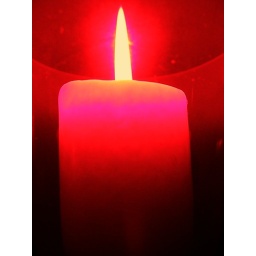
A lit candle in a red Glass...